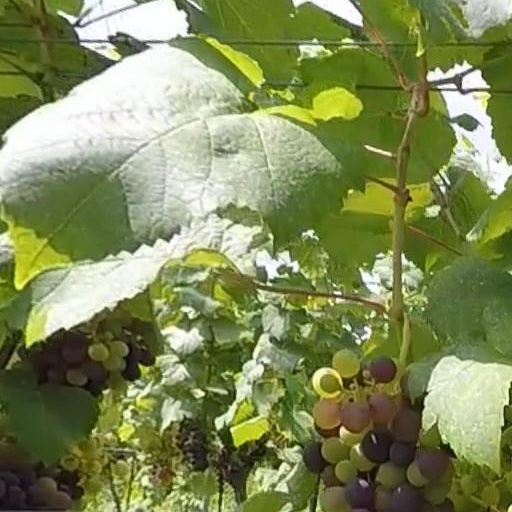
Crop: grape